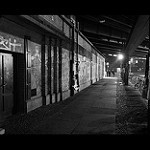
Label: B & W